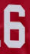
Number: 6